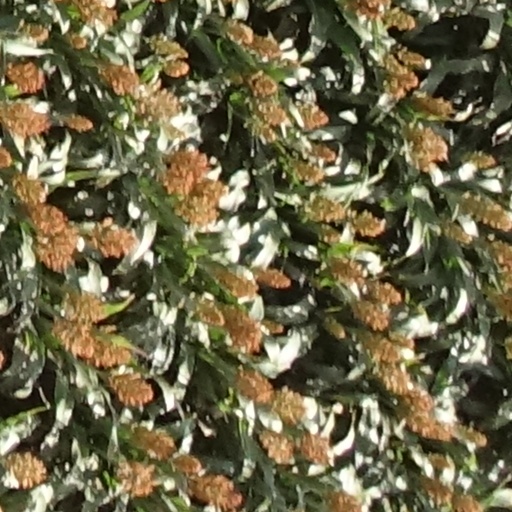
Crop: sorghum